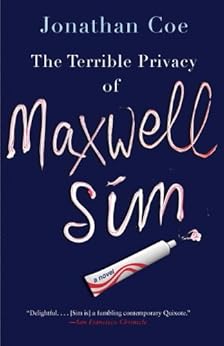
The Terrible Privacy of Maxwell Sim (Vintage Contemporaries)
Category: Buy a Kindle
Review “Coe’s voice, spoken through Max’s perspective, effuses the novel with an easy, understated and satirical sense of humor that is a joy to read . . . An excellent and entertaining take on how our countless methods of modern communication are making it harder to truly connect.” —Katie Stroh, The Daily Texan “[A] beguiling combination of picaresque comic adventure, meditation on the idea of meta-narrative, and thought-provoking reflection on the place of social media in our lives.” —Heather Paulson, Booklist “Funny, acerbic and, most of all, a novel that could not have been born at any other time than the present.”  —“What We’re Reading Now,” NPR “A smart satire of materialism and modern life . . . Coe is a funny writer, and it's a testament to his skill with character that for all of his hero’s maddening faults and failures, Sim never wears out his welcome . . . Much like its targets, the book stubbornly delivers moments of humor and humanity.” —Chris Barton, Los Angeles Times “Touching and admirable . . . Coe masterfully equips [his] vibrant and ingenious novels . . . with trap-like ironies that snap shut on his characters without bending them out of shape.” —Mark Martin, Barnes and Noble Review “Beguiling . . . Coe has devised a powerful structure upon which to hang his exacting sense of humor and acute social observations, [and he] leaves the reader uncomfortably engaged with the consequences of Max’s terrible privacy, an unbearable loneliness that I would wager many of us share in this globalized world of greater and greater connectedness in which we are anything but connected.”  —Martha McPhee, San Francisco Chronicle “Coe’s ninth novel cleverly plays with the reclusive-in-plain-sight n... From Publishers Weekly Coe (The Rotters' Club) broadly satirizes the disconnectedness of modern life with the story of Maxwell Sim, who has 70 Facebook friends but no one he can turn to when his wife and daughter leave him. After a trip to Australia to reconnect with his estranged father leads nowhere, Trevor, one of Max's few real friends, offers him an unusual gig: drive a Prius to the northernmost tip of the British Isles as part of a promotion for a startup eco-toothbrush company. Max takes a meandering route that allows him to visit his ex-wife, check in on his father's long-empty apartment, and pay a visit to the parents of his childhood friends. He also develops a romantic fixation on the voice coming from his GPS, which he names Emma. True connection is elusive: Max gains insight to his marriage, but only after using a fake identity to befriend his ex-wife online; haunting incidents from his teenage years come into focus belatedly, and the clarity he finally achieves comes at the prompting of a stranger. Coe has a lot of fun skewering the way technology and social media have become buttresses of society, but the antic plot and unfortunately precious conclusion water down the thoughtful points. (Mar.) (c) Copyright PWxyz, LLC. All rights reserved. About the Author Jonathan Coe is the author of The Winshaw Legacy and nine other novels. His many prizes include the Everyman Wodehouse Prize and the Samuel Johnson Prize. Excerpt. 1When I saw the Chinese woman and her daughter playing cards together at their restaurant table, the water and the lights of Sydney Harbour shimmering behind them, it set me thinking about Stuart, and the reason he had to give up driving his car.I was going to say “my friend Stuart,” but I suppose he’s not a friend anymore. I seem to have lost a number of friends in the last few years. I don’t mean that I’ve fallen out with them, in any dramatic way. We’ve just decided not to stay in touch. And that’s what it’s been: a decision, a conscious decision, because it’s not difficult to stay in touch with people nowadays, there are so many different ways of doing it. But as you get older, I think that some friendships start to feel increasingly redundant. You just find yourself asking, “What’s the point?” And then you stop.Anyway, about Stuart and his driving. He had to stop because of the panic attacks. He was a good driver, a careful and conscientious driver, and he had never been involved in an accident. But occasionally, when he got behind the wheel of a car, he would experience these panic attacks, and after a while they started to get worse, and they started to happen more often. I can remember when he first started telling me about all this: it was lunchtime and we were in the canteen of the department store in Ealing, where we worked together for a year or two. I don’t think I can have listened very carefully, though, because Caroline was sitting at the same table, and things between us were just starting to get interesting, so the last thing I wanted to hear about was Stuart and his neuroses about driving. That must be why I never really thought about it again until years later, at the restaurant on Sydney Harbour, when it all came back. His problem, as far as I can remember, was this: Whereas most people, as they watched the coming and going of cars on a busy road, would see a normal, properly functioning traffic system, Stuart could only perceive it as an endless succession of narrowly averted accidents. He saw cars hurtling towards each other at considerable speeds, and missing each other by inches—time and time again, every few seconds, repeated constantly throughout the day. “All those cars,” he said to me, “only just managing not to crash into each other. How can people stand it?” In the end it became too much for him to contemplate, and he had to stop driving.Why had this conversation just come back to me, tonight of all nights? It was 14 February 2009. The second Saturday in February. Valentine’s Day, in case you hadn’t noticed. The water and the lights of Sydney Harbour were shimmering behind me, and I was dining alone since my father had, for various weird reasons of his own, refused to come out with me, even though this was my last evening in Australia, and the only reason for my visiting Australia in the first place had been to see him and try to rebuild my relationship with him. Right now, in fact, I was probably feeling more alone than I had ever felt in my life, and what really brought it home to me was the sight of the Chinese woman and her daughter playing cards together at their restaurant table. They looked so happy in each other’s company. There was such a connection between them. They weren’t talking very much, and when they did talk, it was about their card game, as far as I could tell, but that didn’t matter. It was all in their eyes, their smiles, the way they kept laughing, the way they kept leaning in to each other. By comparison, none of the diners at the other tables seemed to be having any fun. Sure, they were all laughing and talking too. But they didn’t seem to be entirely absorbed in each other, the way the Chinese woman and her daughter did. There was a couple sitting opposite me, out on a Valentine’s Day date by the looks of it: he kept checking his watch, she kept checking her mobile for text messages. Behind me there was a family of four: the two little boys were playing on their Nintendo DSs, and the husband and wife hadn’t spoken to each other for about ten minutes. To the left of me, slightly blocking my view of the waterfront, was a group of six friends: two of them were involved in this big argument which had started out as a discussion of global warming, and now seemed to have more to do with economics; neither of them was giving any ground, while the other four sat there in bored silence, looking on. An elderly couple on the other side of me had chosen to sit side by side at their table, rather than opposite each other, so that they could both look at the view instead of talking. None of this depressed me, exactly. I daresay that all of these people would go home thinking they’d had a perfectly enjoyable night out. But it was only the Chinese woman and her daughter who I really envied. It was clear they had something precious: something I wanted badly. Something I wanted to share in.How could I be sure that she was Chinese? Well, I couldn’t. But she looked Chinese to me. She had long black hair, slightly wild and unkempt. A thin face, with prominent cheekbones. (Sorry, I am just not very good at describing people.) Bright red lipstick, which struck me as an odd touch. A lovely smile, slightly tight-lipped but all the brighter for that, somehow. She was expensively dressed, with some sort of black chiffon scarf (I am not very good at describing clothes either—are you looking forward to the next few hundred pages?) held in place by a large golden brooch. So she was well-off. Elegant—that would be a good word to describe her. Very elegant. Her daughter was well dressed too, and also had black hair (well, you don’t get many Chinese blondes), and seemed to be about eight or nine years old. She had a beautiful laugh: it started as a throaty chuckle and then bubbled up into a series of giggles which cascaded and finally died away like a stream tumbling down a hillside into a series of pools. ( Just like the ones Mum and I used to walk past whenever she took me for a walk on the Lickey Hills, all those years ago, at the back of the Rose and Crown pub, on the edge of the municipal golf course. I suppose that’s what her laugh reminded me of, and perhaps that’s another of the reasons the Chinese girl and her mother made such an impression on me that evening.) I don’t know what was making her laugh so much: something to do with the card game, which wasn’t a really silly, childish one like snap, but didn’t seem to be very serious or grown-up either. Perhaps they were playing knockout whist or something like that. Whatever it was, it was making the little girl laugh, and her mother was playing along with her laughter, encouraging it, joining in, surfing on its waves. It was such a pleasure to look at them, but I had to ration my glances, in case they noticed I was looking and the Chinese woman decided I was some kind of creep. Once or twice she had noticed me looking at her and had held my gaze for a couple of seconds, but it wasn’t long enough, I couldn’t read any kind of invitation into it, and after those couple of seconds she looked away and she and her daughter would start talking and laughing again, quickly rebuilding that wall of intimacy, that protective screen.Right at that moment, I would have liked to text Stuart, but I didn’t have his mobile number anymore. I would have liked to text him to say that I understood, now, what it was he’d been trying to tell me about cars. Cars are like people. We mill around every day, we rush here and there, we come within inches of touching each other, but very little real contact goes on. All those near misses. All those might-have-beens. It’s frightening, when you think about it. Probably best not to think about it at all.Can you remember where you were the day John Smith died? I suspect that most people can’t. In fact I suspect that many people can’t even remember who John Smith was. Well, there have been a lot of John Smiths, of course, over the years, but the one I’m thinking of was the leader of the British Labour Party, who died of a heart attack in 1994. I realise his death doesn’t have the global resonance of a JFK or a Princess Diana, but I can still remember where I was, with absolute clarity. I was in the canteen of that department store in Ealing, having my lunch. Stuart was with me, and two or three other guys including one called Dave, who was an absolute pain in the arse. He worked in electrical goods and was just the kind of man I can’t stand. Loud and boring and much too sure of himself. And sitting at the table next to ours, all by herself, was this lovely woman in her early twenties with shoulder-length, light-brown hair, who looked lonely and out of place and kept glancing in our direction. Her name (as I was to find out, soon enough) was Caroline.I’d only been working at the department store for a month or two. Before then I’d spent two or three years on the road selling toys for a company based in St. Albans. It was a nice enough job, in a way. I became good friends with the other south-eastern rep, Trevor Paige, and we had some great times together, in those two or three years, but I never enjoyed being on the road as much as he did, and it wasn’t long before the novelty of all that travelling had well and truly worn off. I started looking for a chance to settle down. I’d recently put down the deposit on a nice little terraced house in Watford (not far from Trevor’s, as it happened) and was keeping my eyes open for a new job opportunity. The store in Ealing had always been one of my regular calling points, and I’d also made it my business to become friendly with Stuart, who ran the toy department. There’s always something rather artificial, I suppose, about friendships formed for business reasons, but Stuart and I did genuinely grow to like each other, and after a while I tried to make sure that Ealing would be my last call of the day, so we could go out for a quick drink together after we’d had our meeting. And then one evening Stuart called me at home, outside work hours, and told me that he was being promoted to a job in the office upstairs, and he invited me to apply for his job running the toy department. Well, I hesitated at first, worrying how Trevor was going to react; but in the event, he was fine about it. He knew it was just what I’d been looking for. So a couple of months later, I found myself working in Ealing fulltime, and having lunch every day in the canteen with Stuart and his colleagues, and that was when I started to notice this lovely woman in her early twenties with light-brown hair who always seemed to be eating lunch by herself at the next table.It all seems like such a long time ago, now. Anything seemed possible, in those days. Anything at all. I wonder if that feeling ever comes back?Best not to go down that path.OK, then: the death of John Smith. There was a bunch of us guys in the canteen that day, sitting at one of the Formica-topped tables having our lunch. It was early in the summer of 1994. Don’t ask me if it was sunny or rainy, though, because no sense of the weather outside ever managed to filter through to that dimly lit space. We took our lunches in a sort of perpetual twilight. What was different about that day, however, was that Dave—that’s the obnoxious guy from electrical goods, the one I couldn’t stand—had asked Caroline to join us. Clearly, his plan was to try chatting her up, but it was all rather painful to witness because he kept making all the wrong moves. After failing to impress her with a description of his sports car and the state-of-the-art stereo system at his fancy bachelor pad in Hammersmith, he turned to the subject of John Smith’s death—which had been announced on the radio that morning—and started using it as an excuse for a series of bad-taste jokes about heart attacks. Things like this: apparently, following Smith’s first heart attack in the late 1980s, the doctors had been able to revive his heart but not his brain—so was it any wonder that they’d made him leader of the Labour Party? Caroline’s response to this attempt at humour was to persist with the contemptuous silence she had maintained throughout the meal; and apart from some tepid waves of laughter there was no reaction from anyone until I heard myself saying—slightly to my own astonishment—“That’s not funny, Dave. Not funny at all.” Most of the guys had finished their lunches by now, and it wasn’t long before people started getting up and leaving, but not me and Caroline: neither of us said anything, but we both decided to stay behind and linger over our puddings, as if by some unspoken agreement. And so for a minute or two we sat there in awkward, expectant silence, until I made an embarrassed comment about sensitivity not being Dave’s strong point, and then, for the very first time, Caroline spoke.That was the same moment, I believe, that I fell in love with her. It was her voice, you see. I had been expecting something clipped and ultra-refined to go with her looks, but instead she came out with this really broad, down-to-earth Lancastrian accent. It took me so much by surprise—I was so enthralled by it—that at first I forgot to listen to what she was actually saying and just let her voice play over me, almost as if she was talking in some mellifluous foreign language. Quickly, though, before I made too disastrous an impression, I pulled myself together and started to concentrate and realised that she was asking me why I hadn’t joined in with the jokes. She wanted to know if it was because I was a Labour supporter and I said no, it was nothing to do with that at all. I just told her I didn’t think it was right to make jokes about someone so soon after he had died, especially when he had always seemed to be a decent man and was leaving a wife and a family behind. Caroline agreed with me about that but she also seemed to be sorry about his death for a different reason: she thought it had come at a terrible time for British politics and said that John Smith would probably have won the next election and might have turned out to be a great prime minister.Well, I admit it was not the sort of conversation you usually heard in the canteen of the department store, let alone the sort that I very often took part in myself. I’ve never been very interested in politics. (In fact, I didn’t even vote in the last two elections, although I did eventually vote for Tony Blair in 1997, mainly because I thought it was what Caroline wanted me to do.) And when I found out, as I soon did, that Caroline was working in the maternity section of the department store only as a temporary measure, while she began her first novel, I felt even more out of my depth. I hardly ever read novels, never mind trying to write one. But in a way this only fuelled my curiosity. I couldn’t work Caroline out, you see. After spending all those years on the road, cold-calling people and trying to sell them stuff, I was fairly satisfied with my ability to size people up and decide, in the space of a few seconds, what it was that made them tick. But I hadn’t met many people like Caroline. I’d never been to university (she was a history graduate from Manchester) and had spent most of my adult life in the company of men—businessmen, at that. The kind of people who never gave away much about themselves when they talked and tended to take the status quo for granted. Compared to them, Caroline was an unknown quantity. I couldn’t even begin to guess what had brought her to this job.She gave me the explanation for that on our first date, and a very sad story it turned out to be. We were in a branch of Spaghetti House (one of my favourite chains, back in those days, though you don’t see so many of them anymore) and while Caroline picked at her tagliatelle carbonara she told me that, when she was at university in Manchester, she’d got quite deeply involved with a man who was studying English in the same year as her. Then he’d got a job in London, working in a TV production company, so they’d both moved down and found themselves a flat in Ealing. Caroline’s real ambition was to write books—novels and short stories—so she took the job in the department store as a temporary thing, trying to get on with her writing in the evening and at weekends. Meanwhile, her boyfriend started an affair with someone he’d met at the production company, and fell madly in love with her, and within a couple of weeks he’d dumped Caroline and moved out, and she was left all by herself, living somewhere where she had no friends and doing a job in which she had no interest.Well, the truth is obvious enough now, isn’t it? There’s a phrase, a cliché, for the state Caroline was in back then: on the rebound. She liked me because I was being kind to her, and because I’d caught her at a low ebb, and because I probably wasn’t quite as crass and insensitive as the other guys in the canteen. But there’s no denying, in retrospect, that I was out of her league. In a way it’s amazing we lasted as long as we did. But of course, you can’t see into the future. I usually have trouble seeing a couple of weeks ahead, never mind fifteen years. Back then we were young and naive, and at the end of that evening in the Spaghetti House, when I asked her if she’d like to drive out into the country with me at the weekend, neither of us had the slightest idea where it would lead, and all I can remember now is the shining light of gratitude in her eyes as she said yes.Fifteen years ago. Is fifteen years a long time, or a short time? I suppose everything is relative. Set against the history of mankind, fifteen years is just the blink of an eye, but it also seemed that I had travelled a long way, an unimaginably long way, from the hope and excitement of that faraway first date in the Spaghetti House to the evening a few months ago, 14 February 2009, when (at the age of forty-eight) I found myself sitting alone at a restaurant in Australia, the water and the lights of Sydney Harbour shimmering behind me, and I couldn’t stop staring at the beautiful Chinese woman and her little daughter who were playing cards together at their table. Caroline had left home by then. Walked out, I mean. She had been gone six months and had taken our daughter, Lucy, with her. They had moved up north, to Kendal in the Lake District. What was it, finally, that drove her away? Just a long-standing build-up of frustration, I suppose. Apart from the birth of Lucy, it seemed that the last fifteen years hadn’t brought Caroline any of the things she’d been hoping for. The great novel remained unwritten. She hadn’t even managed to finish a short story, so far as I knew. Lucy’s arrival had put paid to a lot of that. Mother- hood is pretty demanding, after all. I certainly couldn’t see why being married to me should stop her from writing anything, if that’s what she really wanted to do. Another thing that occurs to me is that, deep down (and this is painful to admit), Caroline might have been a little bit ashamed of me. Of my job, to be more precise. I’d moved on, by now, to one of the biggest and most prestigious department stores in central London, where I was employed as an After-Sales Customer Liaison Officer. It was an excellent job, as far as I could see. But maybe there was a part of her that thought the husband of an aspiring writer should do something a bit more . . . I don’t know—artistic? intellectual? You’d think we might have discussed some of these issues, but the saddest thing about our marriage, during the last few years, had been the almost complete lack of communication. We seemed to have forgotten the art of talking to each other, except in the form of screaming rows accompanied by the swapping of painful insults and the hurling of household objects. I won’t rehearse all the details but I do remember one of our exchanges, from the penultimate squabble or perhaps the one before that. We had begun by arguing over whether to use an abrasive scourer or a soft sponge to clean off the stainless-steel surface of our cooker, and within about thirty seconds I heard myself telling Caroline that it was clear she didn’t love me anymore. When she failed to deny it, I said, “Sometimes I don’t even think you like me that much,” and do you know what she said to that? She said, “How can anybody like a man who doesn’t even like himself ?”Well, if she was going to talk in riddles, we would never get anywhere.
Features: Maxwell Sim can’t seem to make a single meaningful connection. His absent father was always more interested in poetry; he maintains an e-mail correspondence with his estranged wife, though under a false identity; his incomprehensible teenage daughter prefers her BlackBerry to his conversation; and his best friend since childhood is refusing to return his calls. He has seventy-four friends on Facebook, but nobody to talk to.In an attempt to stir himself out of this horrible rut, Max quits his job as a customer liaison at the local department store and accepts a strange business proposition that falls in his lap by chance: he’s hired to drive a Prius full of toothbrushes to the remote Shetland Islands, part of a misguided promotional campaign for a dental-hygiene company intent on illustrating the slogan “We Reach Furthest.”But Max’s trip doesn’t go as planned, as he’s unable to resist making a series of impromptu visits to important figures from his past who live en route. After a string of cruelly enlightening and intensely awkward misadventures, he finds himself falling in love with the soothing voice of his GPS system (“Emma”) and obsessively identifying with a sailor who perpetrated a notorious hoax and subsequently lost his mind. Eventually Max begins to wonder if perhaps it’s a severe lack of self-knowledge that’s hampering his ability to form actual relationships.A humane satire and modern-day picaresque, | The Terrible Privacy of Maxwell Sim | is a gently comic and rollickingly entertaining novel about the paradoxical difficulties of making genuine attachments in a world of advanced communications technology and rampant social networking.